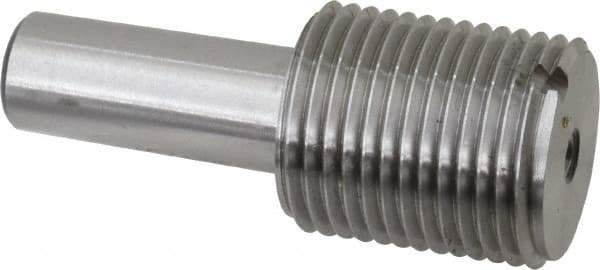
SPI - 3/4-16, Class 2B, 3B, Single End Plug Thread Go Gage - Steel, Size 3 Handle Not Included
Item #: 75888651 Brand: SPI Exact Tooling IR#: 04 Product Specifications Single or Double End Single Go/No Go Go Thread Size 3/4-16 Classification 2B; 3B Material Steel Traceability Certification Included NIST Handle Size 3 Handle Included No
Brand: SPI
Category: Hardware > Tools > Measuring Tools & Sensors